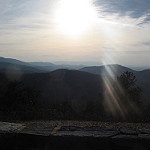
Scene: Outdoor